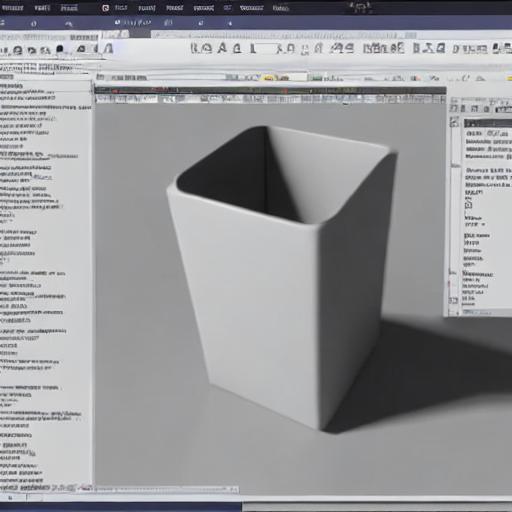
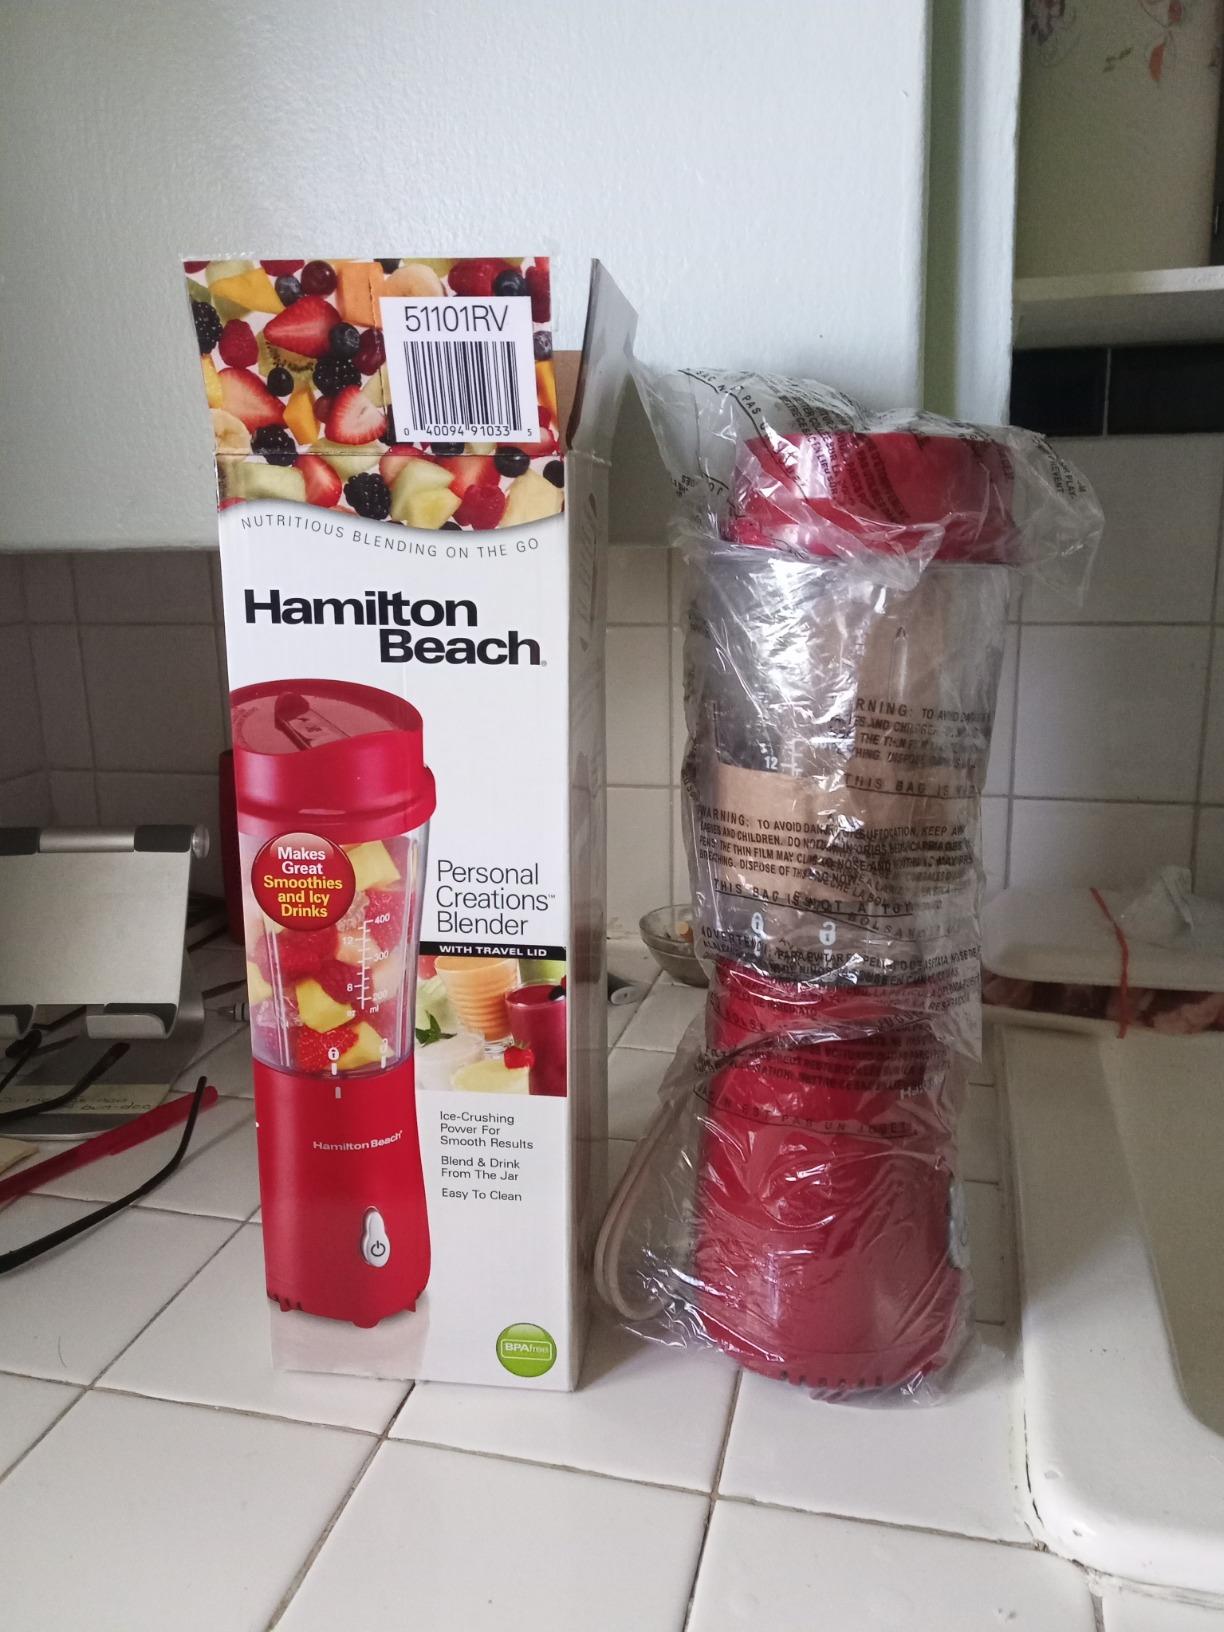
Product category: items_blender
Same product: no